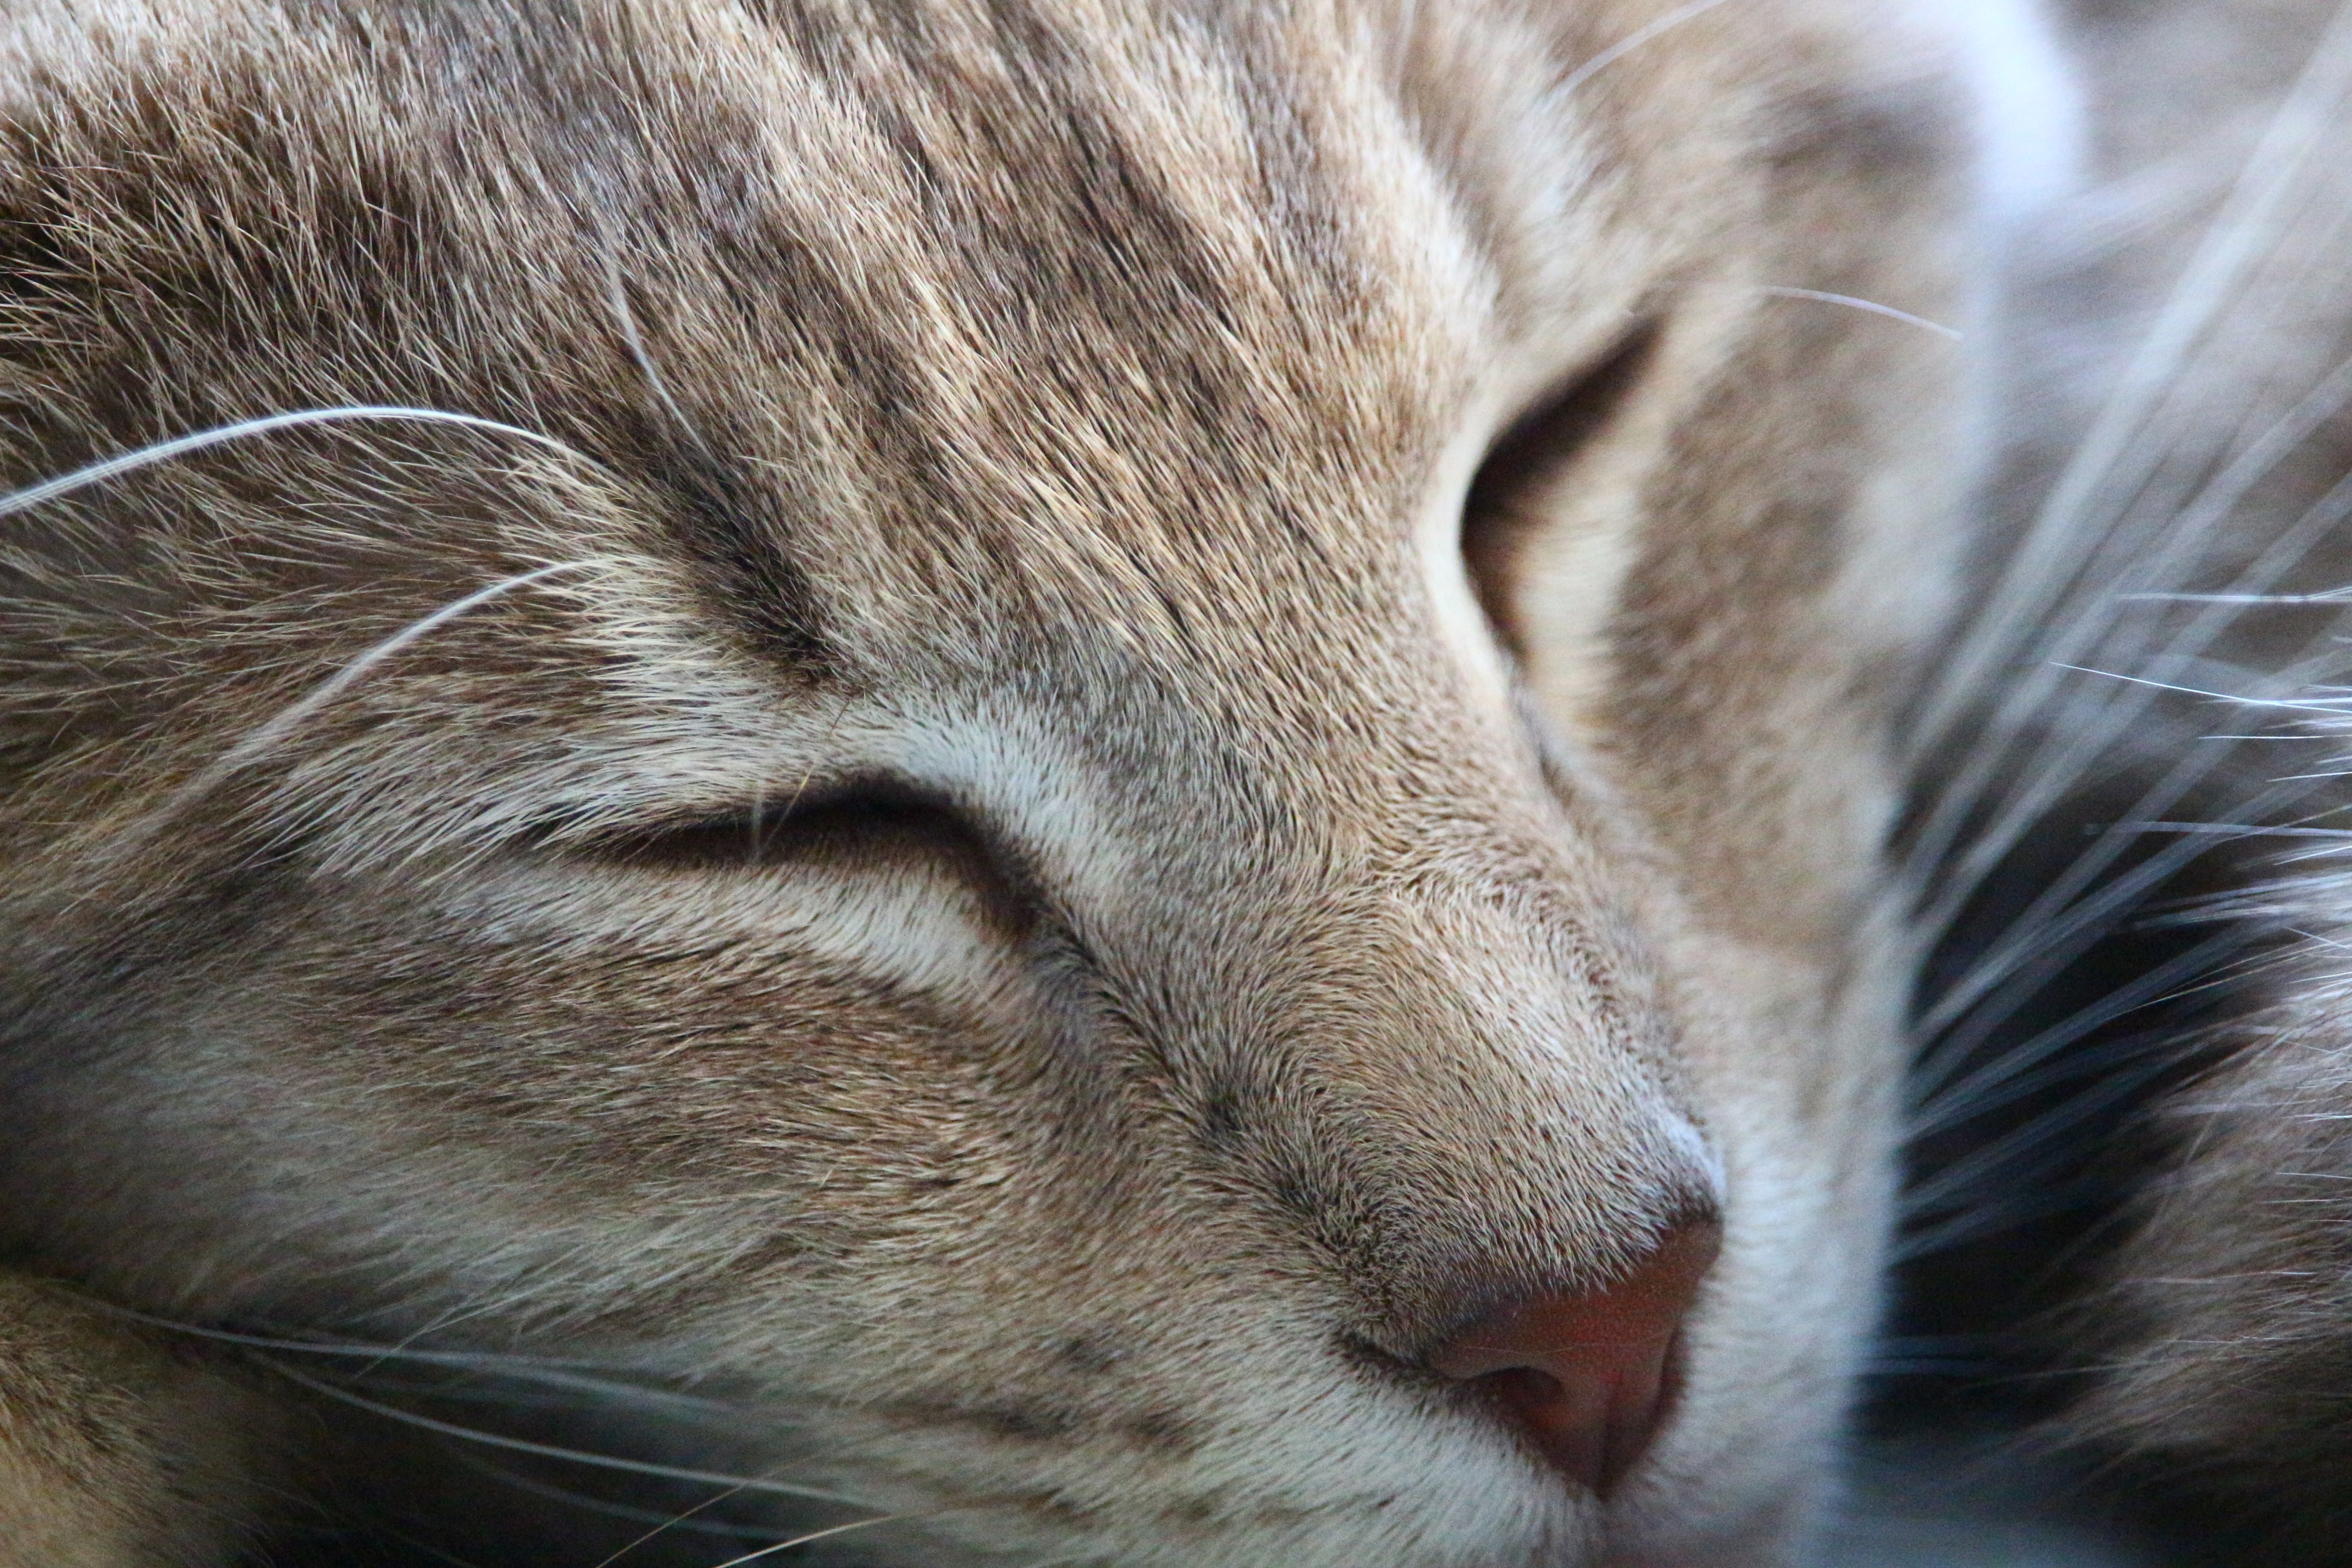
cat, mammal, fauna, yawn, close up, nose, whiskers, sleep, snout, eye, vertebrate, mieze, breed cat, mackerel, tiger cat, tabby cat, small to medium sized cats, cat like mammal, domestic short haired cat